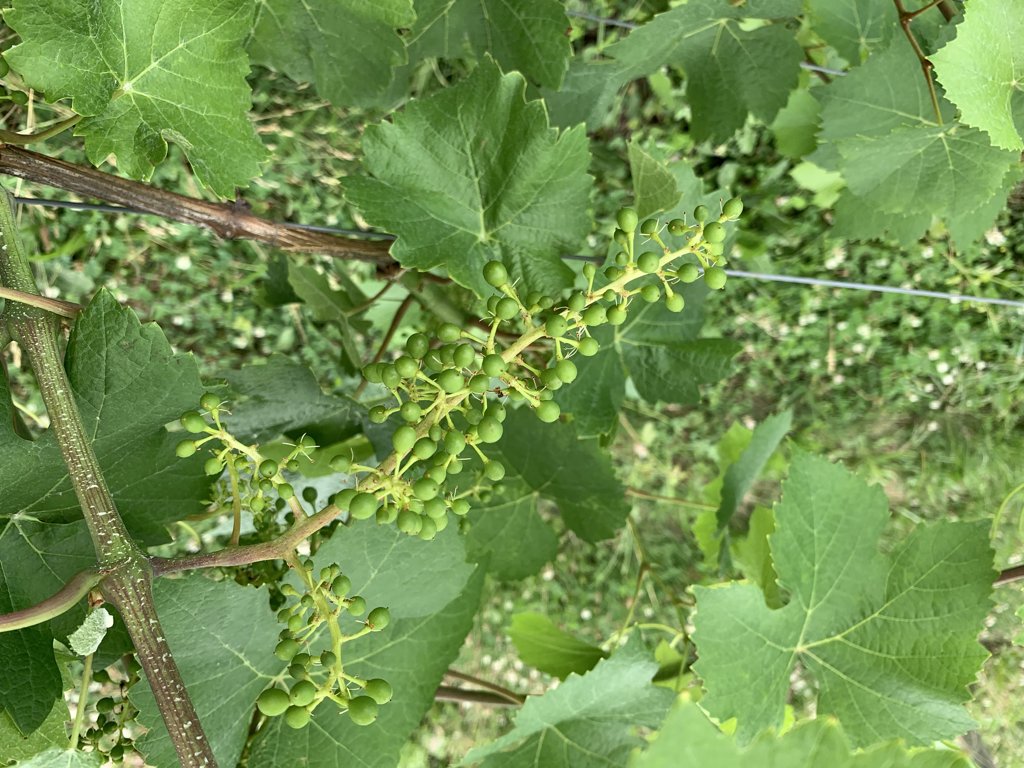
Berries visible: 131
Grape clusters: 2